Ádám Tóth

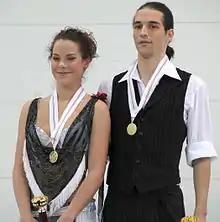
Barta and Tóth at the 2007–2008 Hungarian Championship

Ádám Tóth (born 7 July 1985 in Budapest) is a Hungarian former competitive ice dancer. With Krisztina Barta, he is the 2008 Hungarian national champion and competed in the final segment at three ISU Championships – the 2006 World Junior Championships in Ljubljana, Slovenia; 2007 World Junior Championships in Oberstdorf, Germany; and 2008 European Championships in Zagreb, Croatia. They also competed in the original dance at the 2008 World Championships in Gothenburg, Sweden.